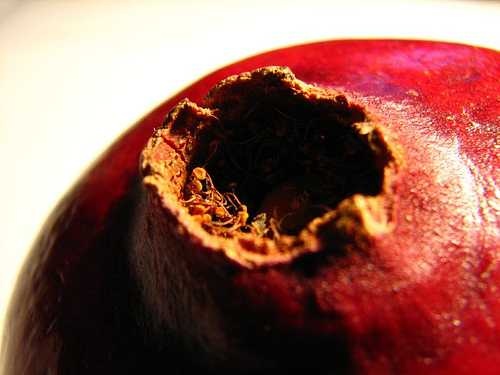
Label: Pomegranate